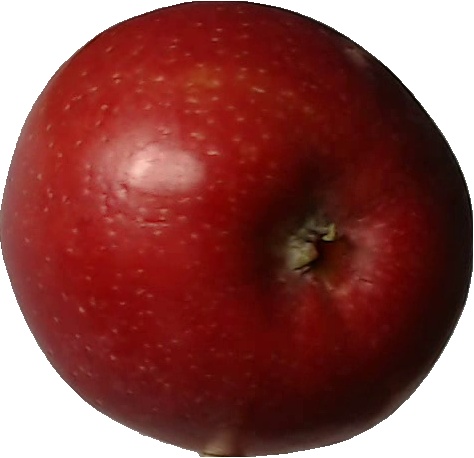
Label: apple_braeburn_1